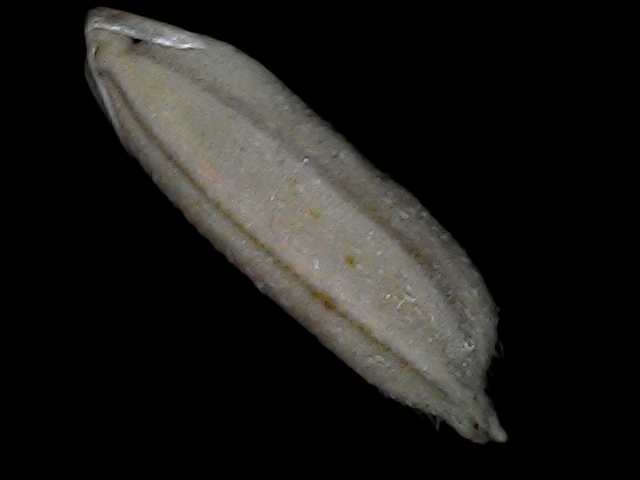
Rice variety: Bd79